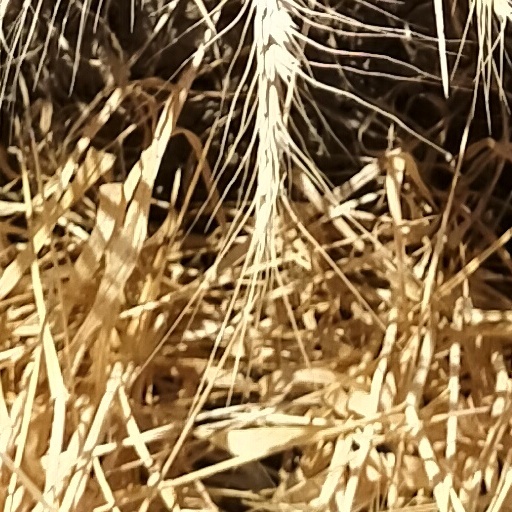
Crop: wheat